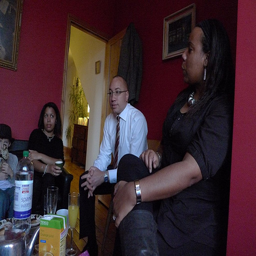
A group of people in a red room sitting around a table.
A group of people sit together in a living room.
This is an image of a gathering of four people in a house.
A group of people sit around a living room.
A group of people sitting down in a living room next to each other.